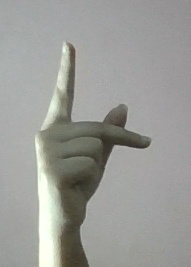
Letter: dha